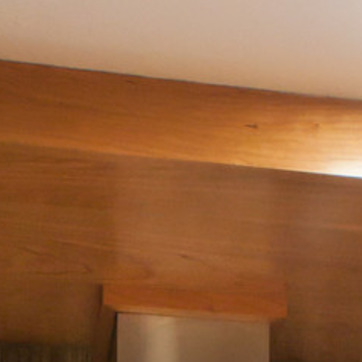
Material: wood